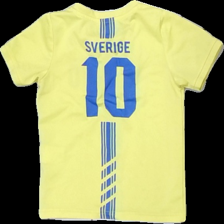
View: back
Type: T-shirt
Category: Children
Brand: Missing
Colors: Blue, Yellow
Material: 100% polyester
Pattern: Other
Cut: Regular
Size: 110
Season: All
Trend: Sports
Damage location: middle left
Damage 2 location: middle right
Damage 3 location: bottom center
Price range: 50-100
Recommended usage: Reuse
Description: tränings t-shirt med text och ränder på